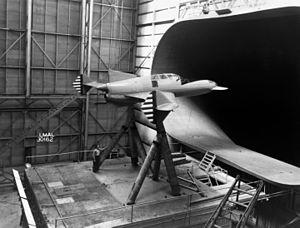
Le Curtiss-Wright XP-55 Ascender était un prototype de chasseur américain des années 1940 produit par la Curtiss-Wright Corporation.